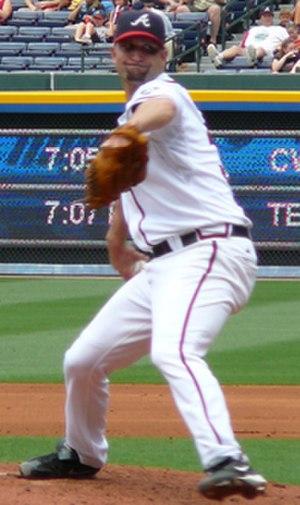
Les Braves d'Atlanta sont une franchise de baseball de la Ligue majeure de baseball située à Atlanta. Fondée à Boston en 1871, cette franchise déménage à Milwaukee en 1953 avant de rejoindre Atlanta en 1966. Atlanta est la seule franchise de la MLB à avoir gagné le titre dans trois villes différentes : à Boston, à Milwaukee et à Atlanta.